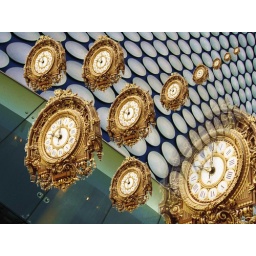
Dreaming of the Musee d`Orsay clock in Paris and the new Selfridges building in Birmingham, England !